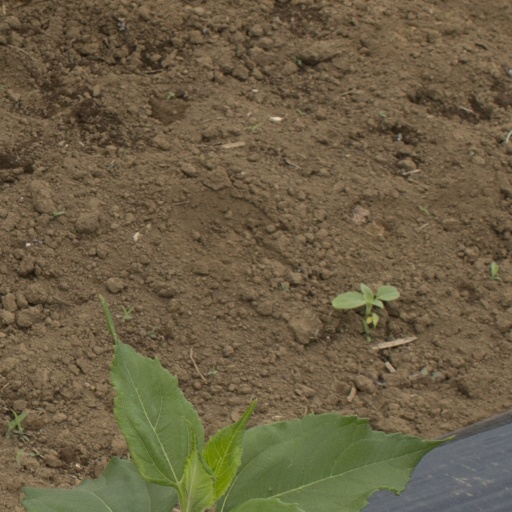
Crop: Jerusalem artichoke